Henry VI, Holy Roman Emperor

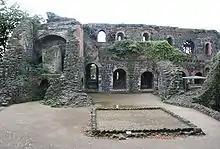
Ruins of the "Kaiserpfalz" in Düsseldorf-Kaiserswerth, western front ("interior" view).

In summer 1195 Henry returned to Germany, in order to call for support to launch his crusade and to arrange his succession in the case of his death. However, he first again had to deal with the quarrels in the Wettin Margraviate of Meissen upon the death of Margrave Albert I. As Albert had tried to gain control over the adjacent Pleissnerland, an Imperial Hohenstaufen territory, Henry took the occasion to deny the inheritance claims of the margrave's younger brother Theodoric and seized the Meissen territory for himself. In October he reconciled with Archbishop Hartwig of Bremen at Gelnhausen and was able to obtain the support of numerous Saxon and Thuringian nobles for his crusade which was scheduled to begin on Christmas 1196.